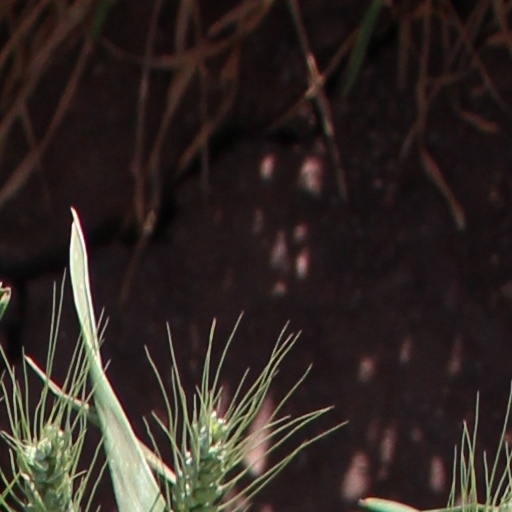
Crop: wheat